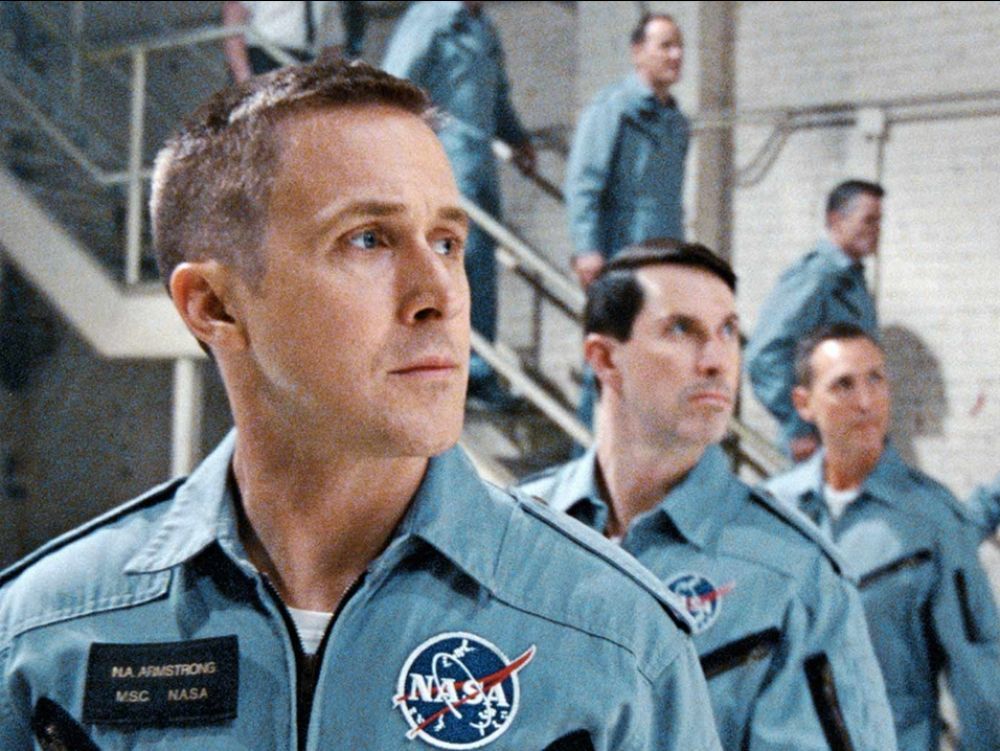
Gender: men